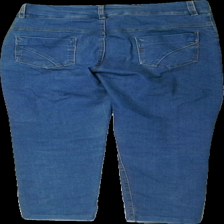
View: back
Type: Jeans
Category: Ladies
Brand: Louis Vuitton
Colors: Blue
Material: 100% bomull
Pattern: Logo print
Cut: Regular
Season: All
Stains: Minor
Damage: smutsigt runt midja
Damage location: top center
Damage 2: smutsigt
Damage 2 location: top center
Damage 3: smutsigt vid gylf
Damage 3 location: top center
Price range: <50
Recommended usage: Recycle
Description: mörkblåa högmidjade jeans
Comment: storlek saknas